Supergirl (Kara Zor-El)

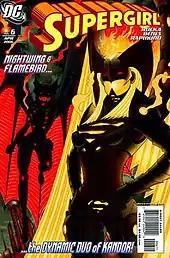
Kara Zor-El as Flamebird during the events of "Supergirl: Candor". Art by Ed Benes.

In 1985, the maxi-series "Crisis on Infinite Earths" was conceived as a way to reduce DC continuity to a single universe in which all characters maintained a single history. Despite Supergirl's continued popularity and status as a central member of the "Superman Family", the editors at DC Comics and the creators of the maxi-series decided to kill Supergirl off during the "Crisis". According to Marv Wolfman, writer of "Crisis on Infinite Earths":